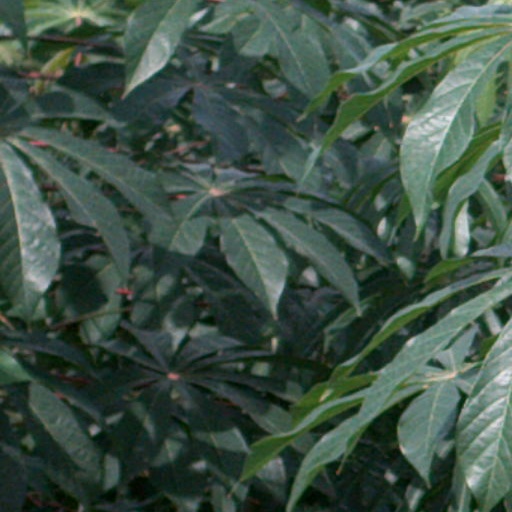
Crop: cassava